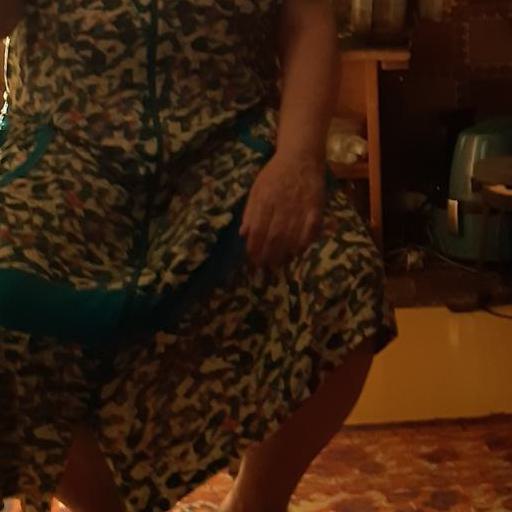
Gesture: no_gesture